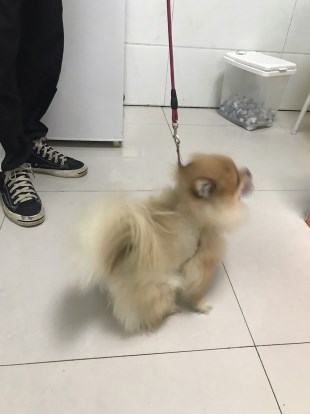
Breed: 1936-n000005-Pomeranian